Sozopol

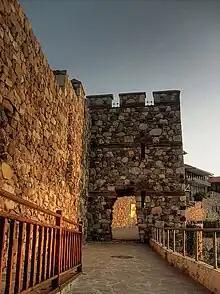
A reconstructed gate part of Sozopol's ancient fortifications

Sozopol is one of the oldest towns on Bulgarian Thrace's Black Sea coast. The first settlement on the site dates back to the Bronze Age. Undersea explorations in the region of the port reveal relics of dwellings, ceramic pottery, stone and bone tools from that era. Many anchors from the second and first millennium BC have been discovered in the town's bay, a proof of active shipping since ancient times.